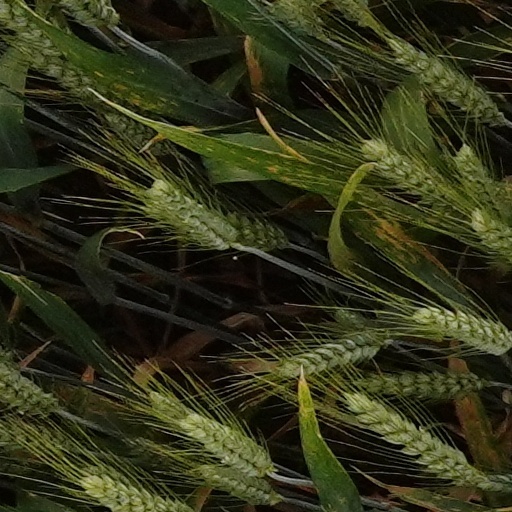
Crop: wheat